Sarah Slean

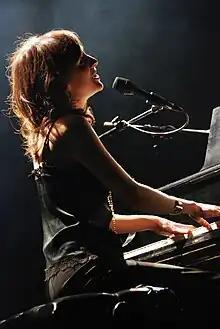
Sarah Slean performing in Edmonton, Alberta in 2006

In October 2006, Slean released a mostly-live album, "Orphan Music", which consists of songs recorded live at Toronto's Harbourfront Theatre and the Vancouver East Cultural Centre. Other new tracks featuring Slean and the piano were recorded at DNA Recording Facility in Toronto and Kensaltown Studios in the UK.